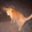
Label: cat